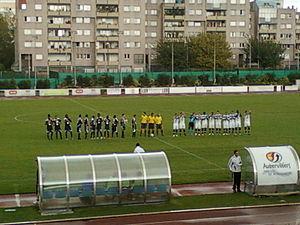
Présentation des équipes lors du match FCM Aubervilliers - Lille OSC B du 27 août 2011 au stade André Karman
Le Lille Olympique Sporting Club, est un club de football français fondé à Lille en septembre 1944 sous le nom de Stade lillois. Le 9 novembre de la même année le club devient officiellement le Lille Olympique Sporting Club. Il est issu de la fusion de deux clubs basés dans différents quartiers de la ville, l'Olympique lillois et le Sporting Club fivois, respectivement créés en 1902 et 1901. C'est en hommage à ces deux clubs que le terme Lille Olympique Sporting Club, abrégé sous le sigle LOSC, a été choisi.
Le Championnat de France amateur 2011-2012 est la 34ᵉ édition du championnat de France de football de quatrième division.
La saison 2011-2012 du LOSC Lille Métropole est la cinquante-et-deuxième saison du club nordiste en première division du championnat de France, la douzième consécutive du club au sommet de la hiérarchie du football français.
Le Football Club Municipal d'Aubervilliers est un club français de football. Fondé en 1948 et basé à Aubervilliers, le FCM Aubervilliers a évolué pendant six saisons au troisième niveau de la hiérarchie française en Division 3 puis en National.